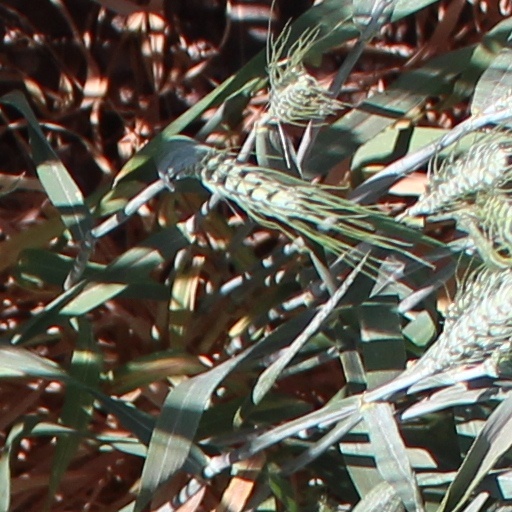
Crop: wheat